Taranaki Basin

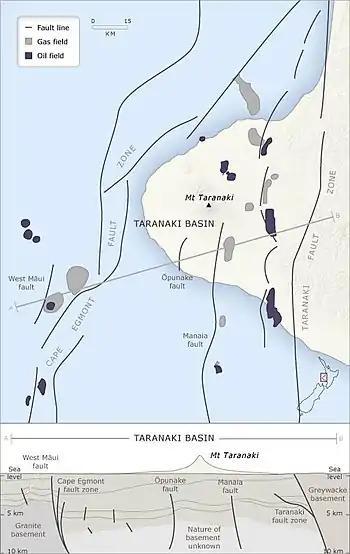
Broad Map and General Cross Section of the Taranaki Basin. Prepared by the Dept. of Lands and Survey. Source: Land Information New Zealand (LINZ).Mount Taranaki is in the middle.

The Taranaki Basin lies on the West coast of the North Island of New Zealand in the Taranaki Region, and is approximately 400 km west of the current Pacific-Australian plate boundary. It covers approximately 100,000 km and contains up to 9 km in sediment. The basin is divided into two main components, the Western Platform and Eastern Mobile Belt, formerly known as the Taranaki Graben. The Western Platform is a relatively undeformed, stable block compared to the Eastern Mobile Belt. While it underwent block faulting throughout the Late Cretaceous to the Eocene, it has been stable since. This section of the basin contains between 2000 and 5000m of sediment, dating from the Late Cretaceous to present. The Western Platform is separated from the Eastern Mobile Belt on the East by the Cape Egmont fault zone, a northwest trending fault zone consisting of multiple subparallel reverse and normal faults. The Eastern Mobile Belt consists of multiple grabens and contains multiple compressional features, including overthrusts, reverse faults, and inversion structures. The Eastern Mobile Belt extends from this fault zone to the north-south trending Taranaki fault zone, which is adjacent to the a large upthrust basement block that divides the Taranaki Basin from the later-formed, eastward Wanganui Basin.